Cologne in the German colonial empire

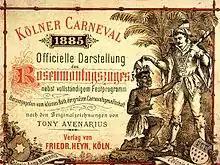
Cover of the 1885 Cologne Carnival programme of events

In 1890, the "Dahomey Amazons", a corps of men and women from German Togoland were put on exhibition in Cologne, where they would appear in exotic costumes. Between then and 1908, the corps appeared in Cologne four times in total, with various members. The "Kölner Stadt-Anzeiger" newspaper wrote about the "soldiers in petticoats", saying ""The female warriors are clever, mostly with well-formed figures and maroon-coloured skin, only one or two are lighter in colour, as well as some who are also darker. They wear a type of bodice, which covers their chest and is decorated with small white cowrie shells, amulets, which are worn around their necks and on their chests, are among the jewellery of the black-brown ladies.""